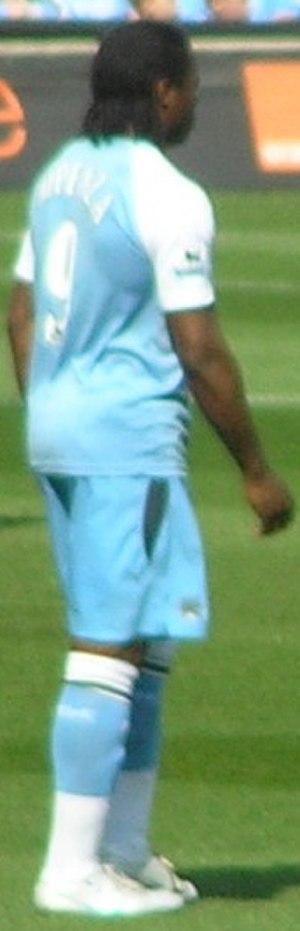
Émile Lokonda Mpenza, né le 4 juillet 1978 à Asse, est un footballeur belge évoluant au poste d'attaquant.
Le trophée du Footballeur pro de l'année est une manifestation belge à l'initiative de Sport/Foot Magazine et de la Ligue Pro qui récompense le meilleur footballeur pro de l'année. Le prix est remis à la fin de la saison. D'autres trophées récompensent le jeune pro, l'entraîneur, le gardien, l'arbitre et le joueur le plus fair-play de l'année. Le classement s'établit sur base des votes des joueurs actifs en Jupiler Pro League ainsi que des joueurs professionnels belges évoluant au plus haut niveau des championnats étrangers.